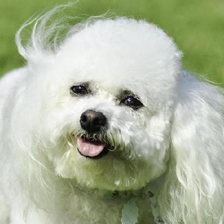
Label: animals